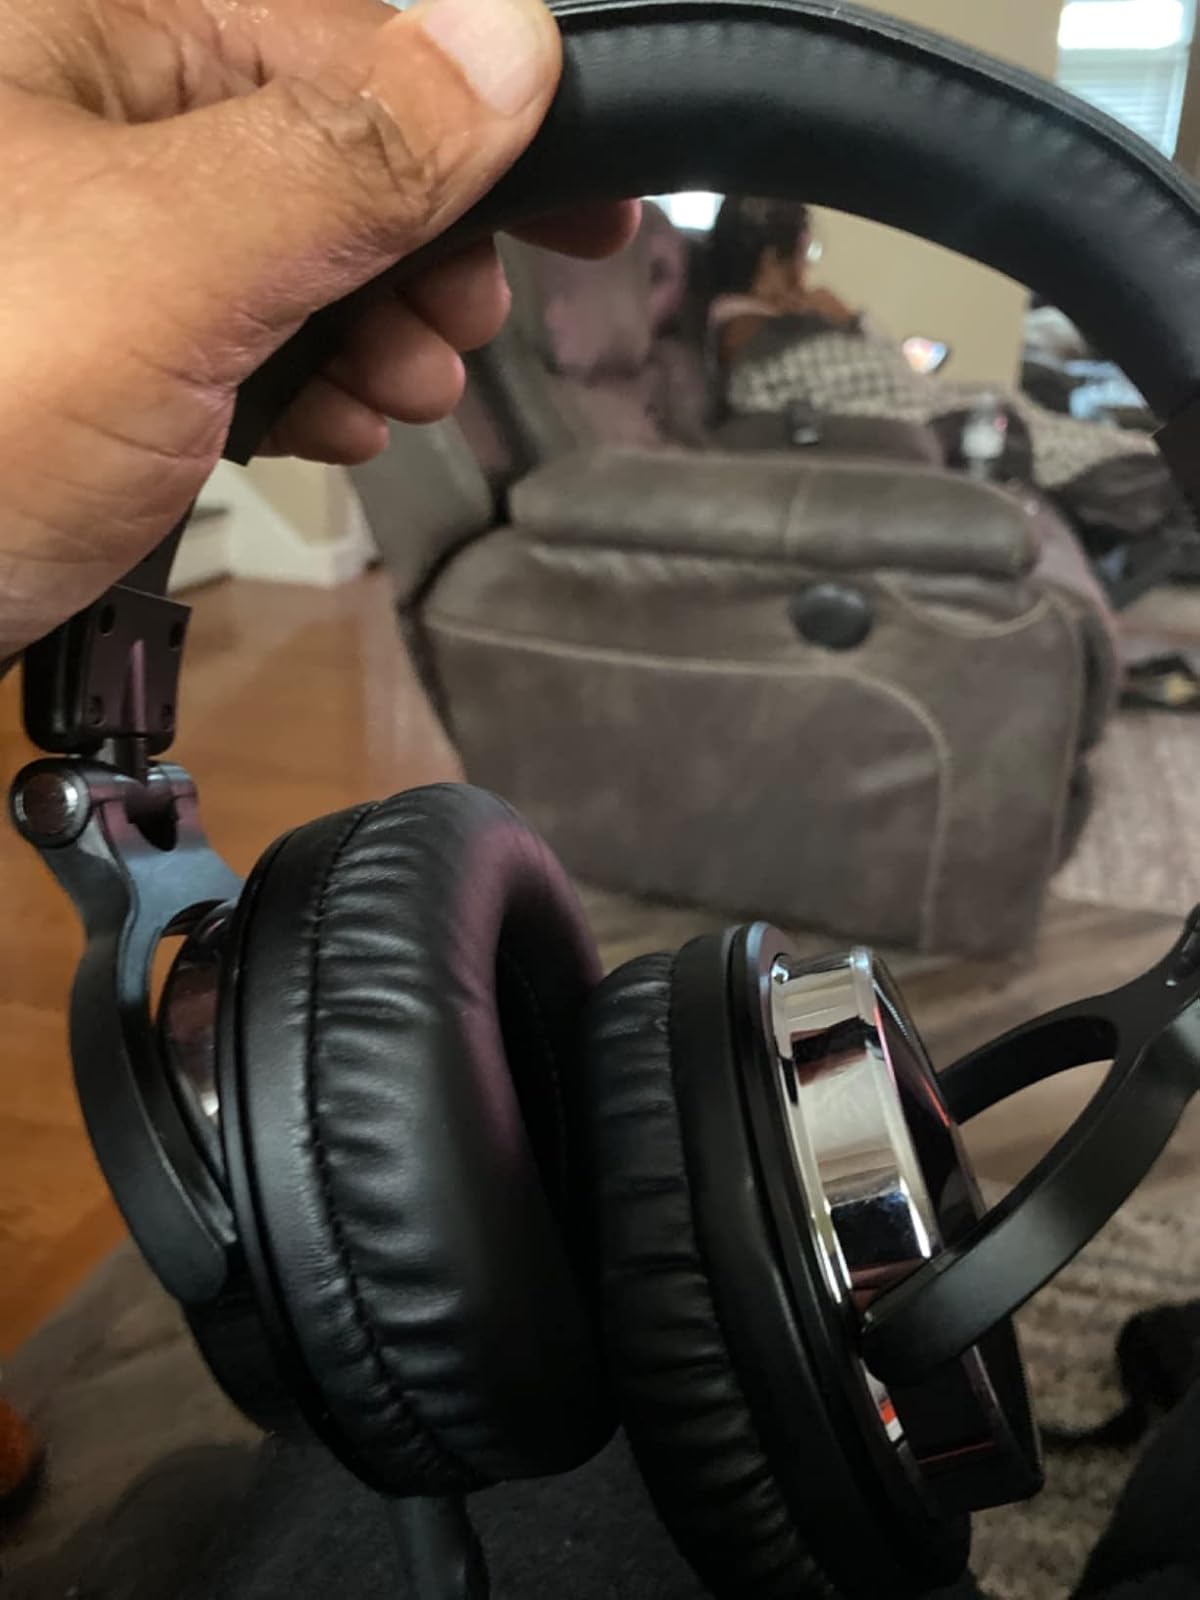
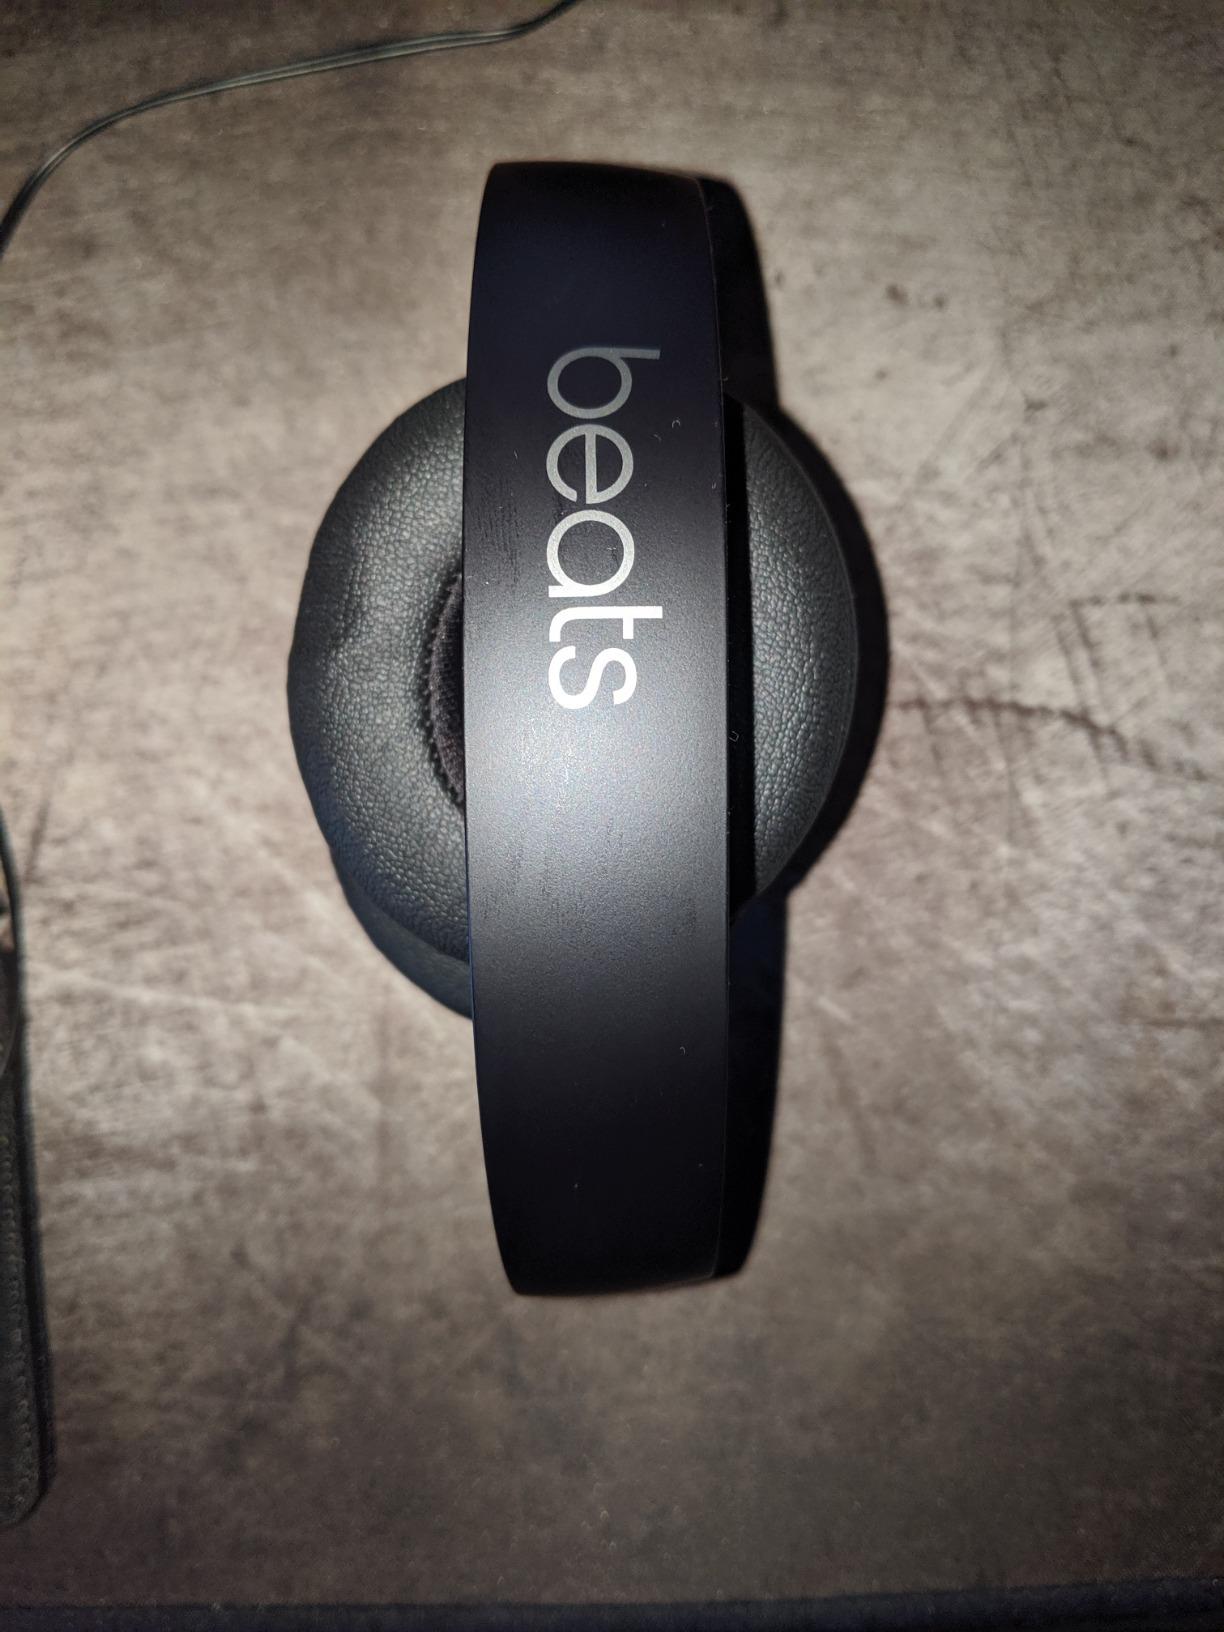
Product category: headphones
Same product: no